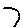
Label: 7